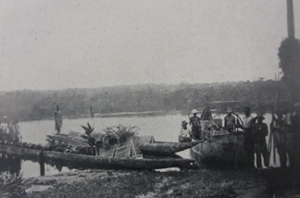
Transport des plantes et des graines du Jardin d’Eala à Coquilhatville, où avait lieu l’embarquement à bord des steamers du fleuve Congo (années 1920)
Le Jardin botanique d'Eala est un jardin botanique situé à l'est de Mbandaka sur la rive gauche de la Ruki en République démocratique du Congo. Créé en 1900 dans l'État indépendant du Congo, il fait l'objet d'une réhabilitation entamée en 2007 avec le soutien financier de la Banque mondiale.